Toxic Crusaders (1992 video game)

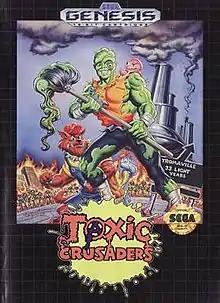
Genesis box art

Toxic Crusaders refers to three separate side-scrolling video games released in 1992 which are all based on the American cartoon series "Toxic Crusaders" (1991) and Troma Entertainment's 1984 film "The Toxic Avenger". The Nintendo Entertainment System version was developed by Tose, the Game Boy version by Realtime Associates, and the Genesis/Mega Drive version by Infogrames. A Super NES version was planned by Bandai, but it was not released.